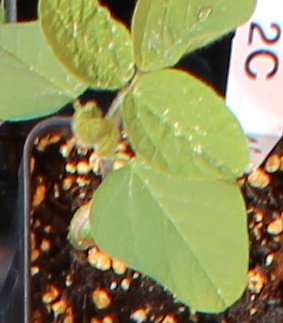
Label: Soybean